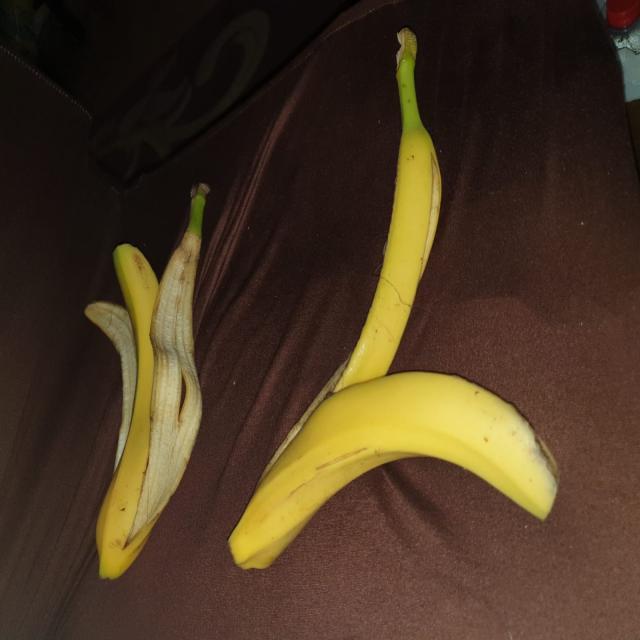
Label: bananas